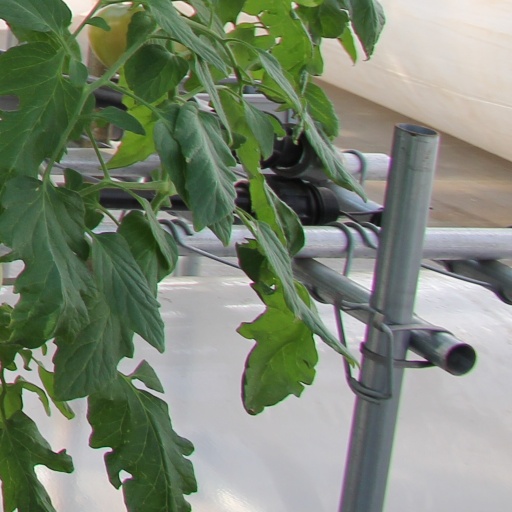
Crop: tomato